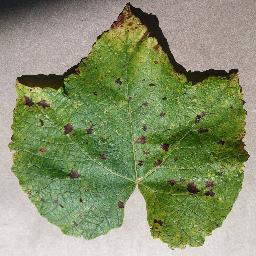
Label: Grape___Leaf_blight_(Isariopsis_Leaf_Spot)